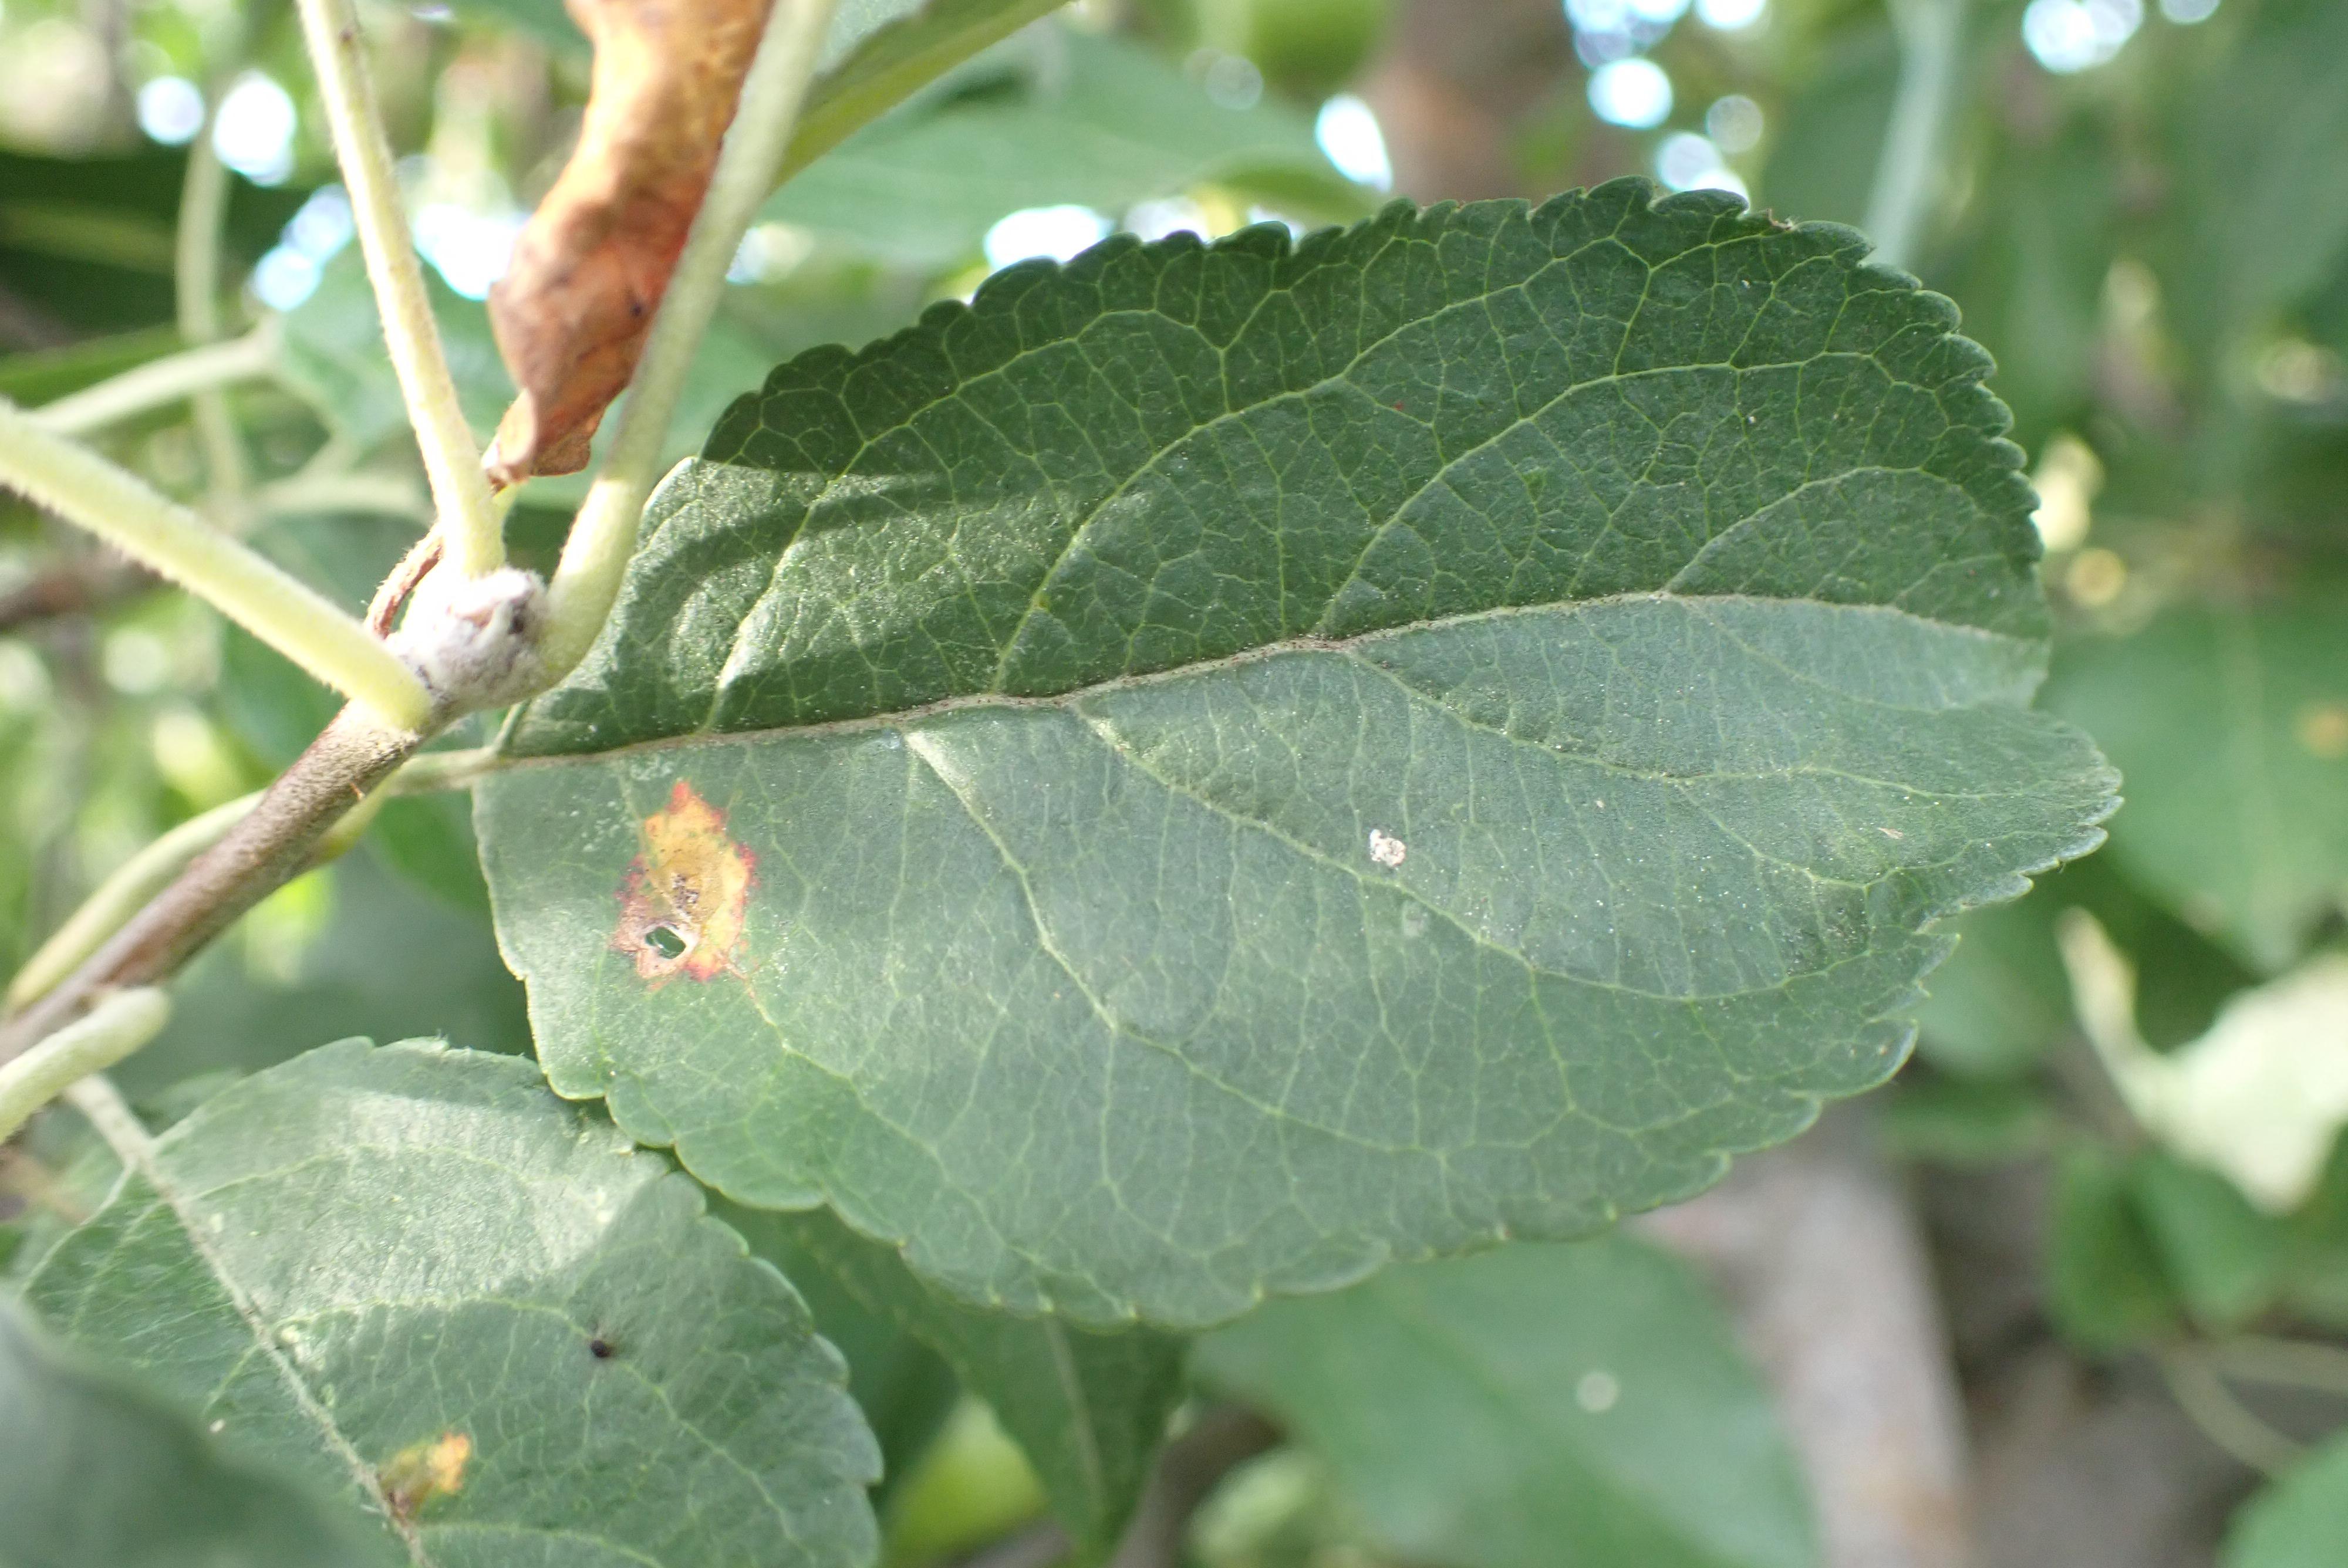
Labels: complex